Loris Hezemans

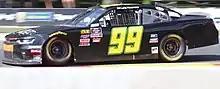
Hezemans' Xfinity debut at Road America in 2019

On 21 August 2019, it was announced that Hezemans will be making his NASCAR Xfinity Series debut for B. J. McLeod Motorsports at the CTECH Manufacturing 180 in Road America. He finished in 22nd place, with a power steering failure and a crash on the final restart preventing Hezemans from scoring a top-15 finish in his Xfinity Series debut.